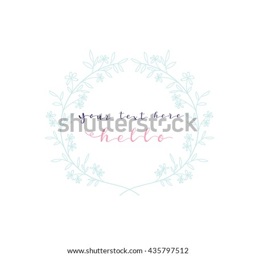
vector illustration of floral frame .